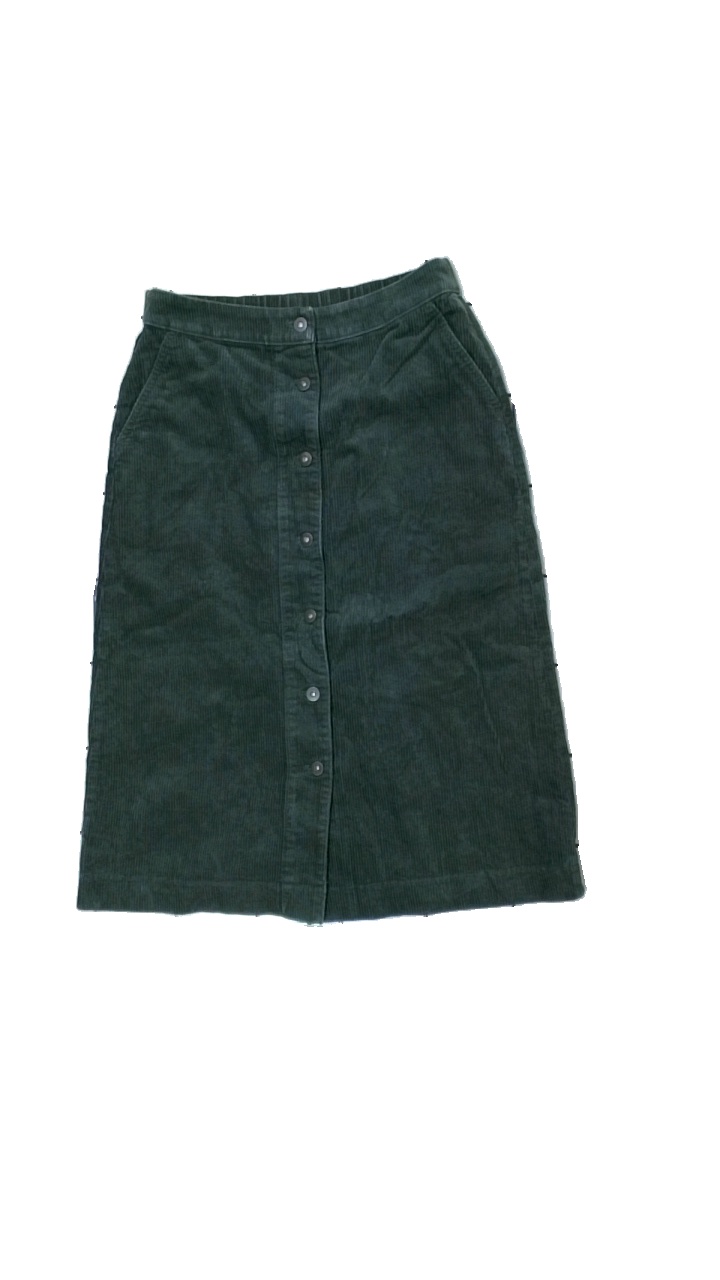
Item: Skirt (Ladies)
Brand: Uniqlo
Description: grön manchester kjol
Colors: Green
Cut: Regular
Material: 100% cotton
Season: All
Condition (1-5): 5
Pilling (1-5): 5
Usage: Reuse
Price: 50-100